George Harris, 3rd Baron Harris

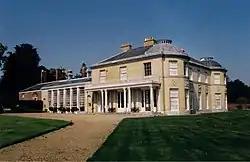
Belmont House, Kent - the Harris family seat

Harris was born on 14 August 1810 to William Harris, 2nd Baron Harris and his wife Eliza Selina Anne who owned Waterstown House at Glasson, Co. Westmeath, Ireland, and Belmont House, Faversham, England. He was the grandson of George Harris, 1st Baron Harris, who had commanded the army of the British East India Company in the Fourth Mysore War. Harris had his early education at Eton College and under the private tutorship of Rev. John Shaw before joining Merton College, Oxford in 1829. Harris completed his matriculation from Merton College and graduated in arts from Christ Church, Oxford in 1832.